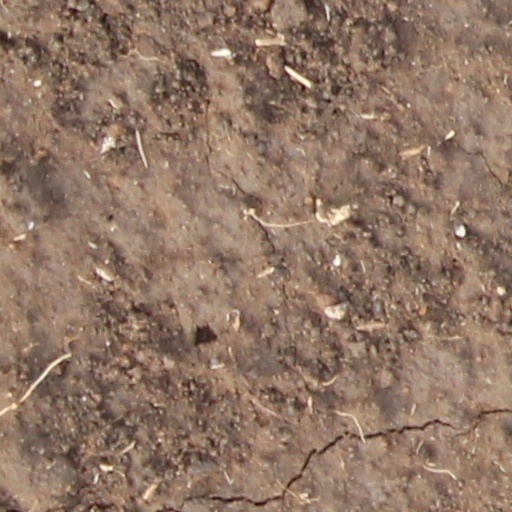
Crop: wheat